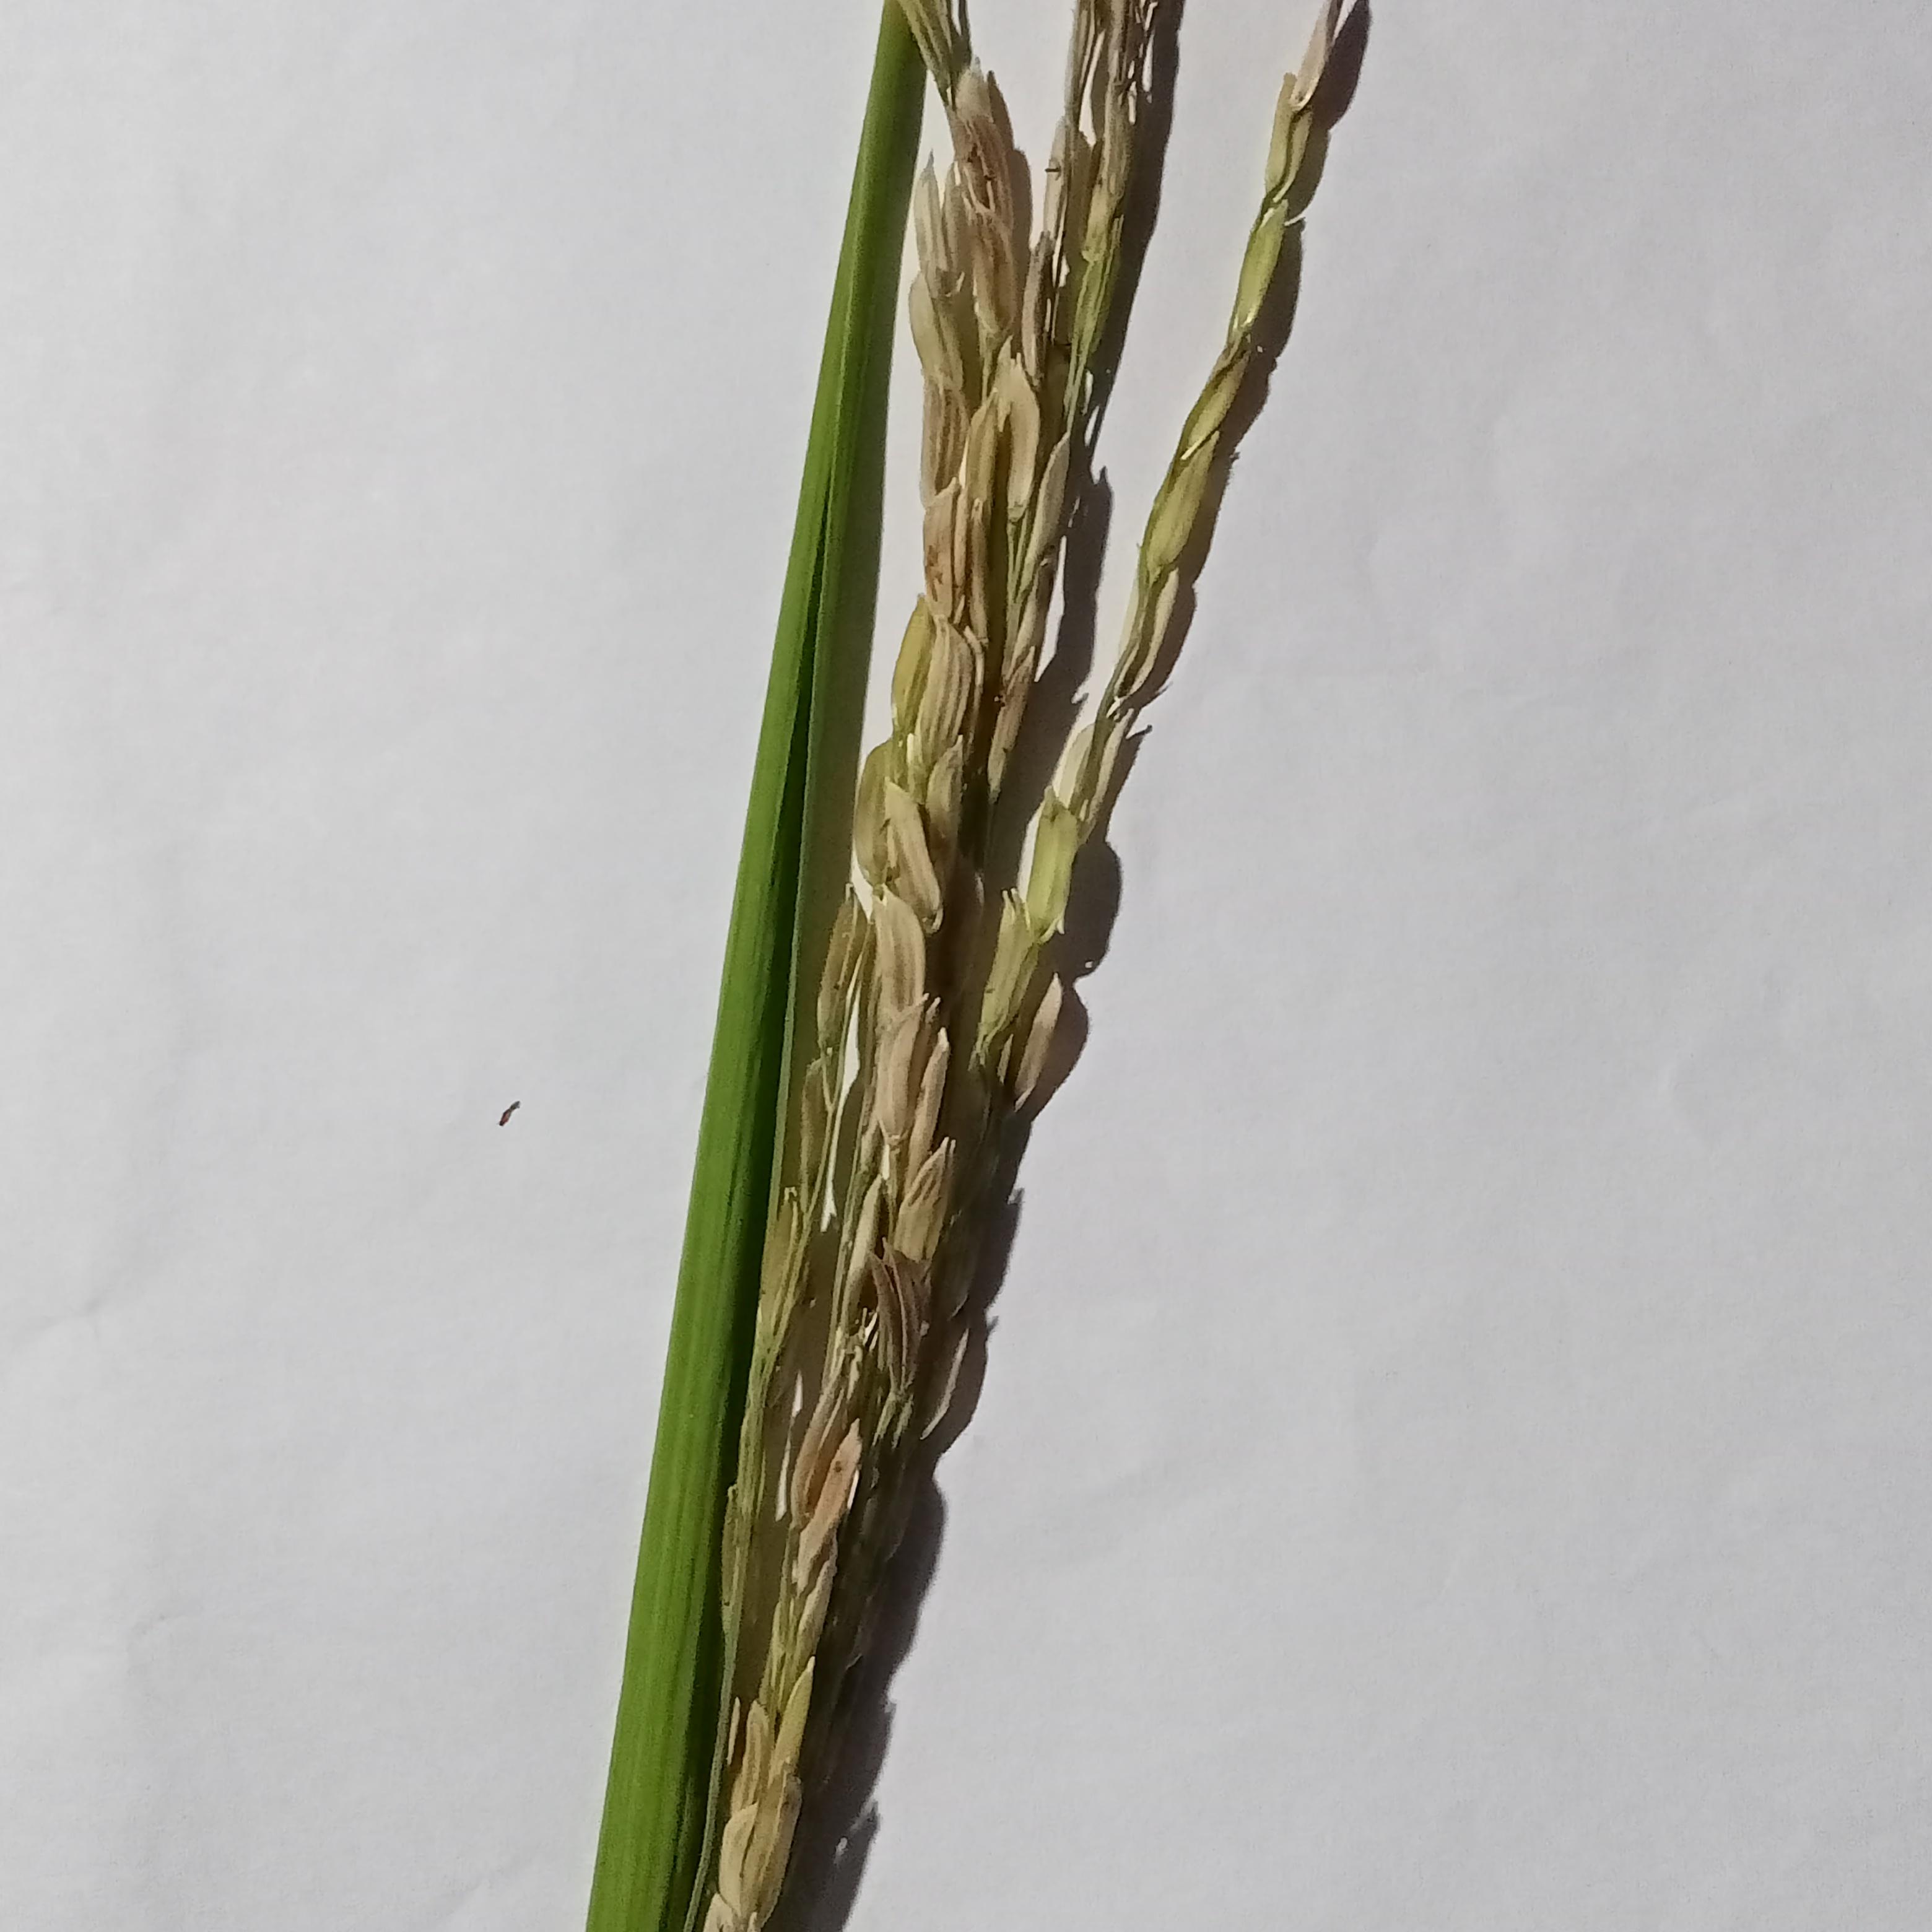
Label: Rice___Neck_Blast